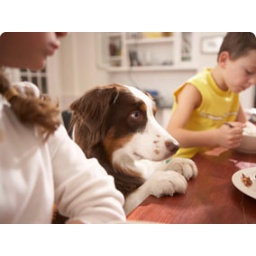
Children (6-8) in kitchen at table with dog